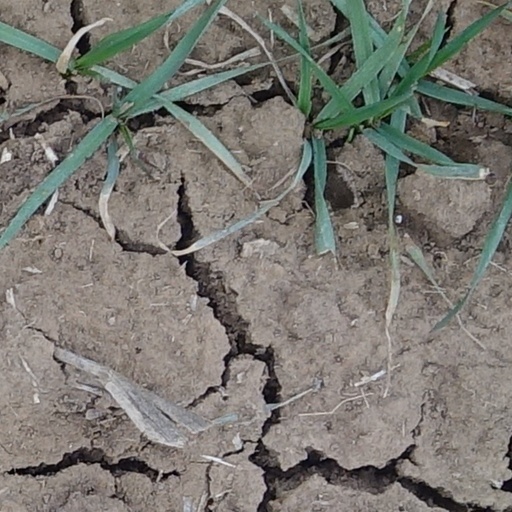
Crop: wheat